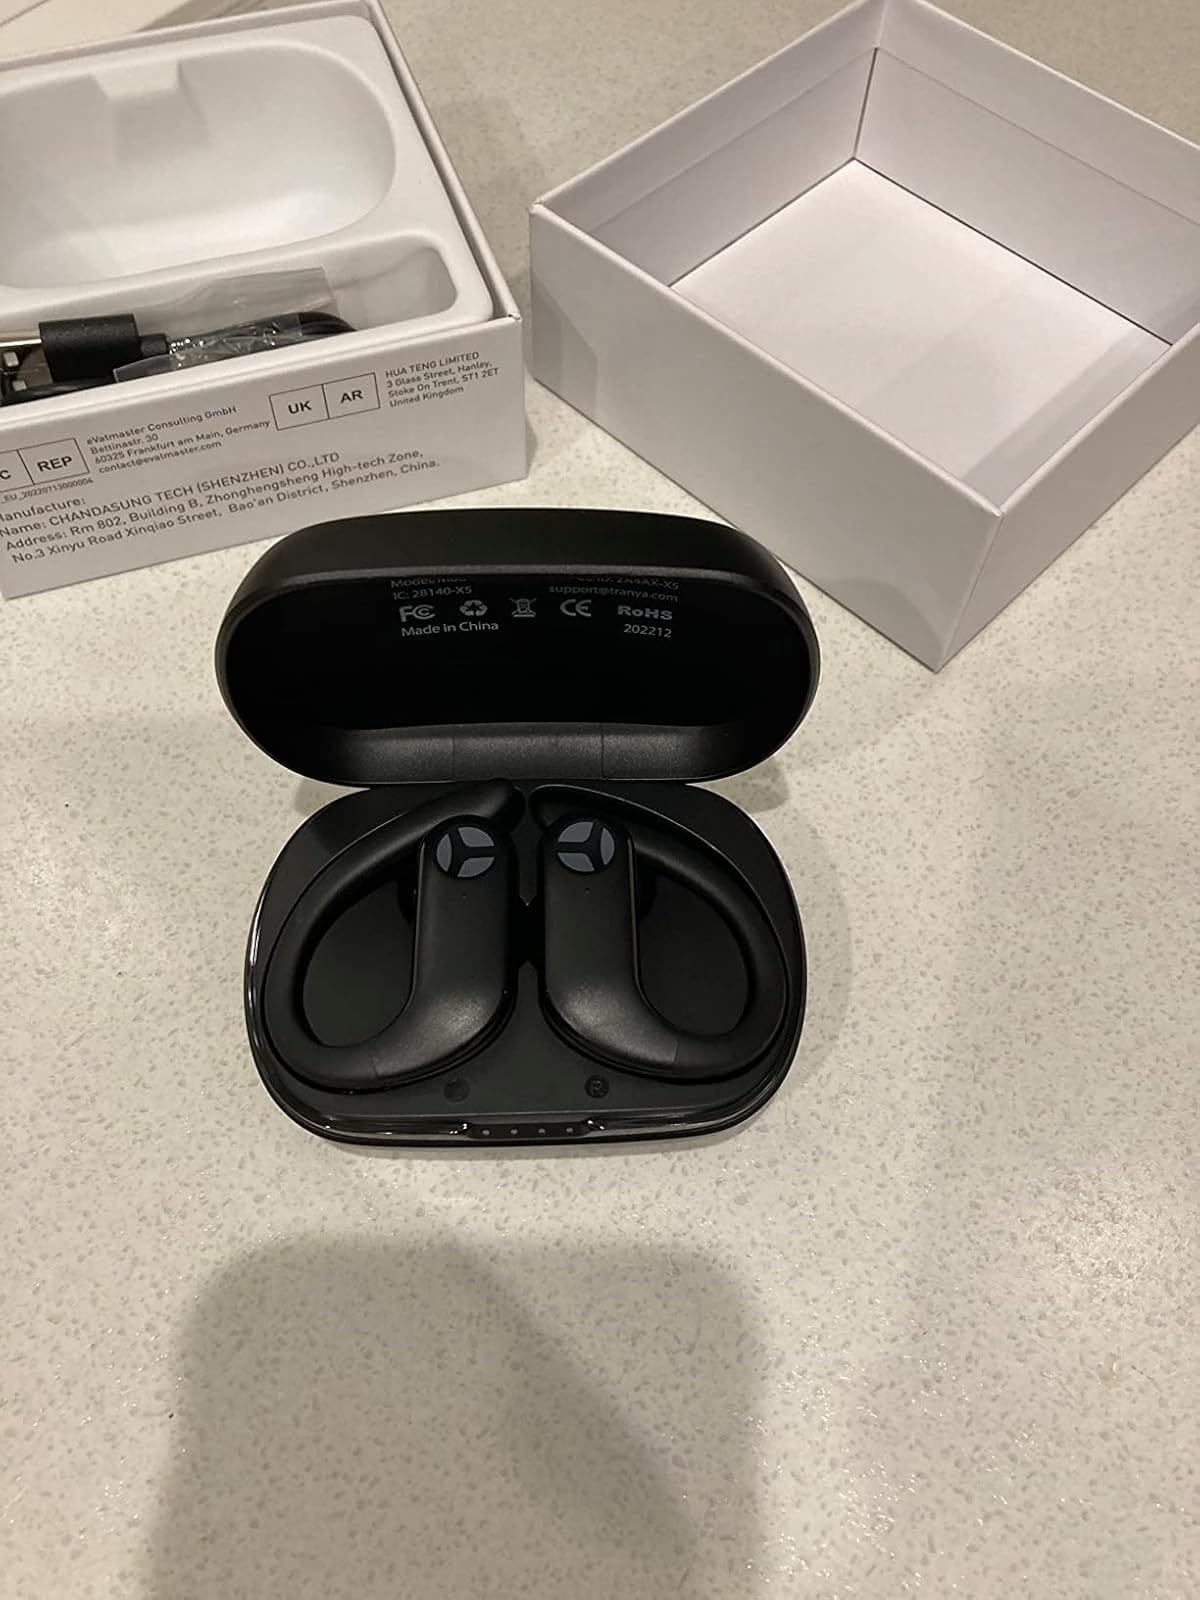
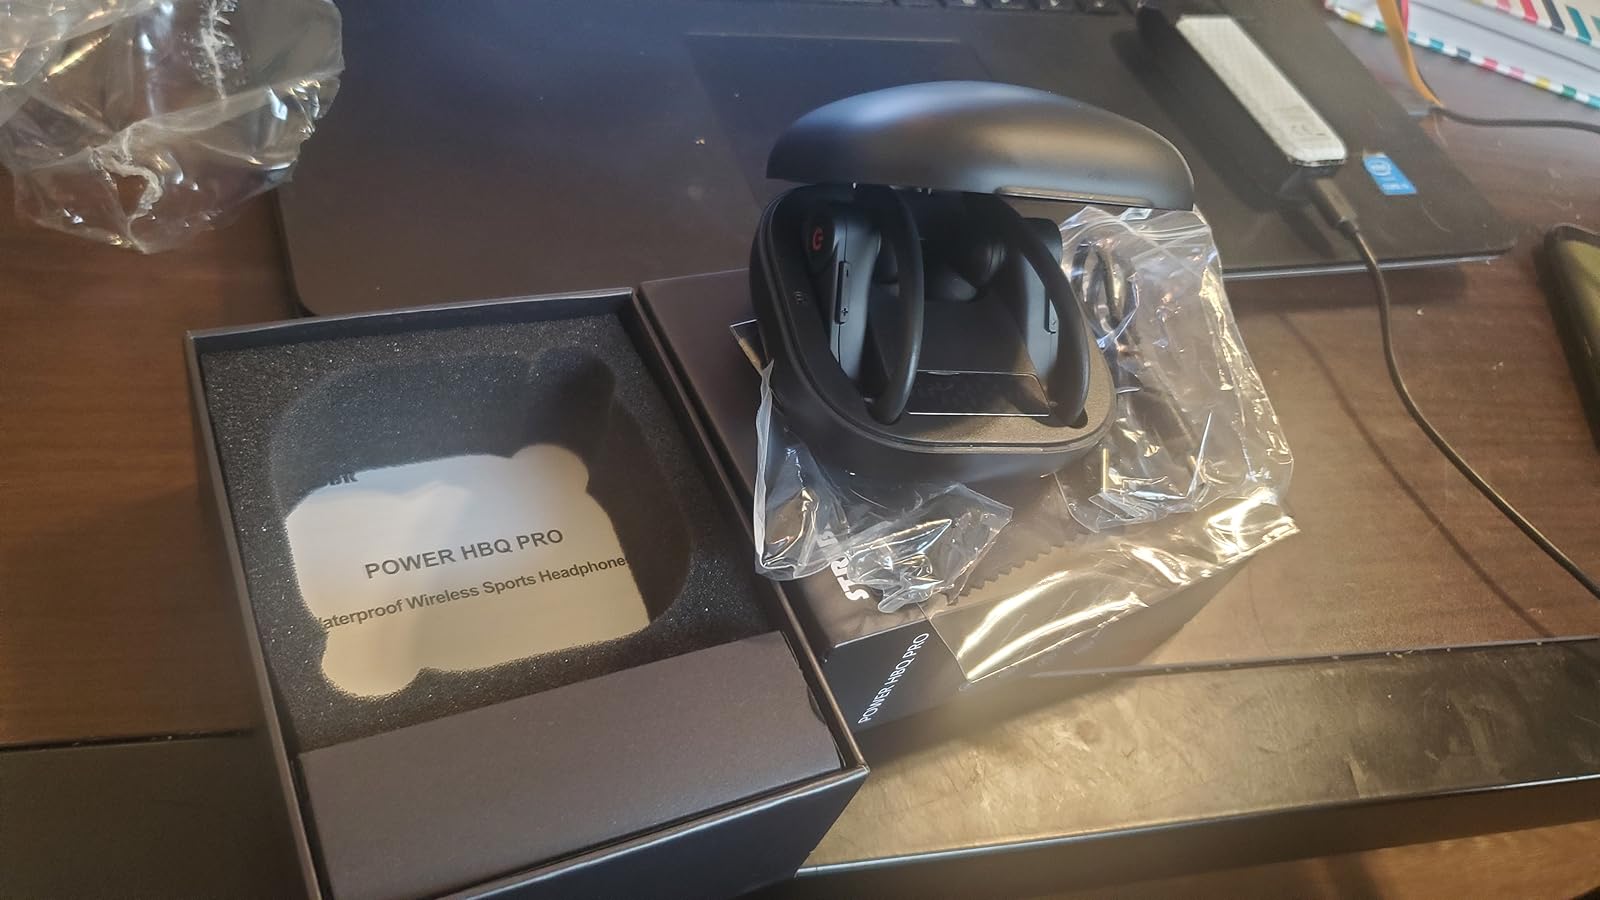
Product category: earbuds
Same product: no